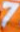
Number: 7